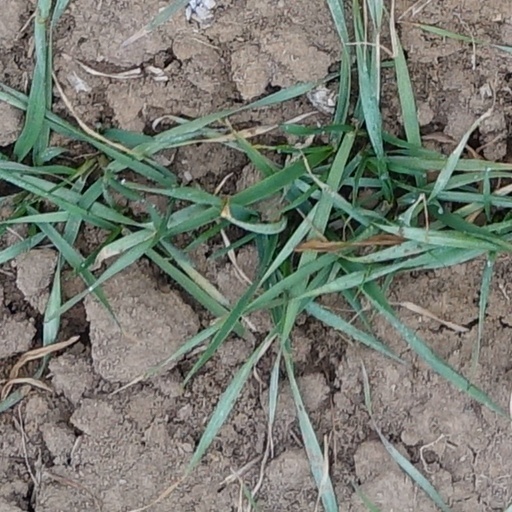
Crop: wheat